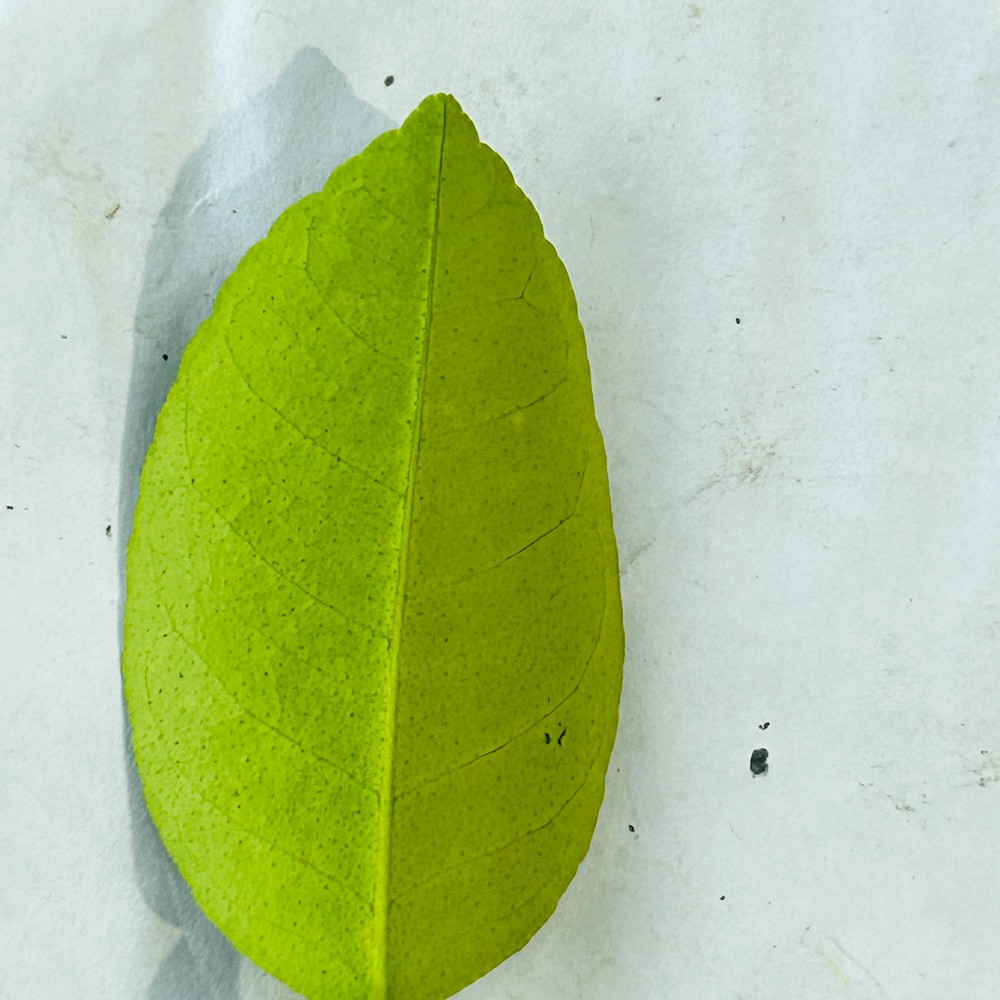
Label: Healthy Leaf